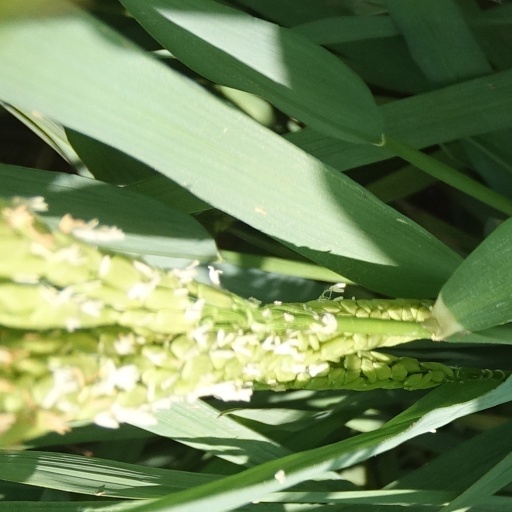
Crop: rice